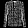
Label: Shirt